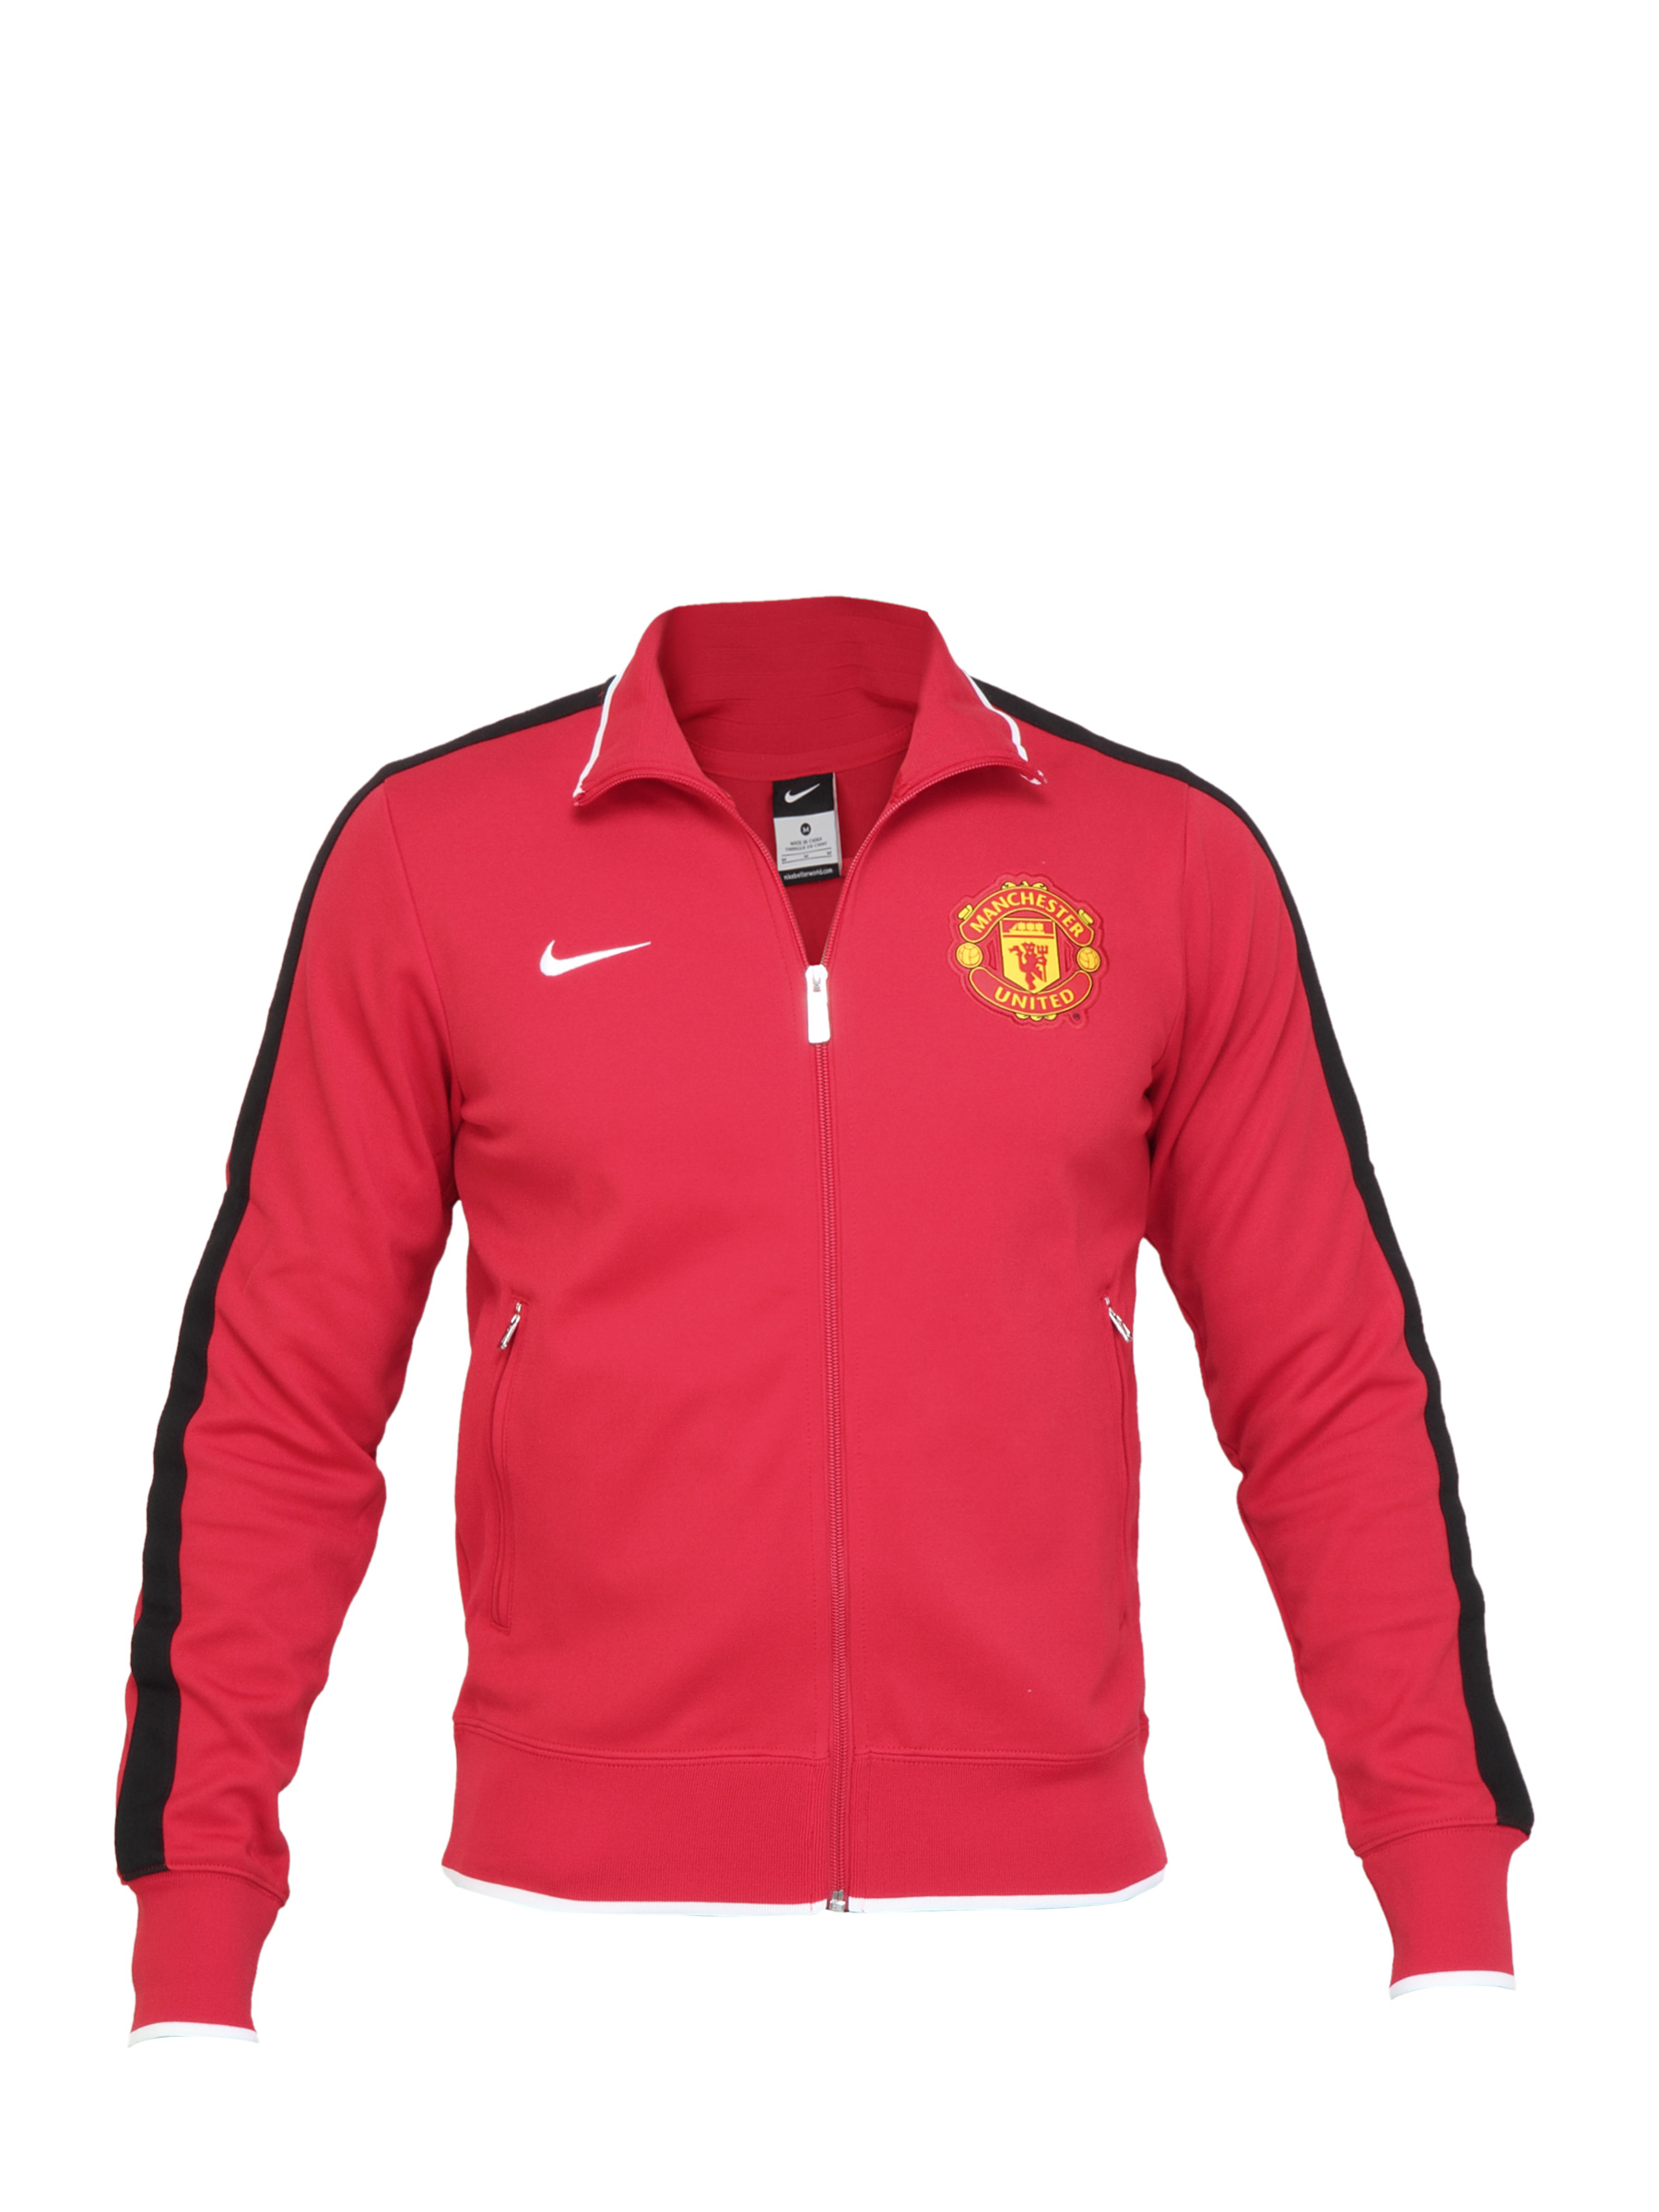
Nike Men AS Manu Auth CL N98 Red Jackets
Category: Apparel / Topwear / Jackets
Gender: Men
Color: Red
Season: Fall 2011
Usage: Sports